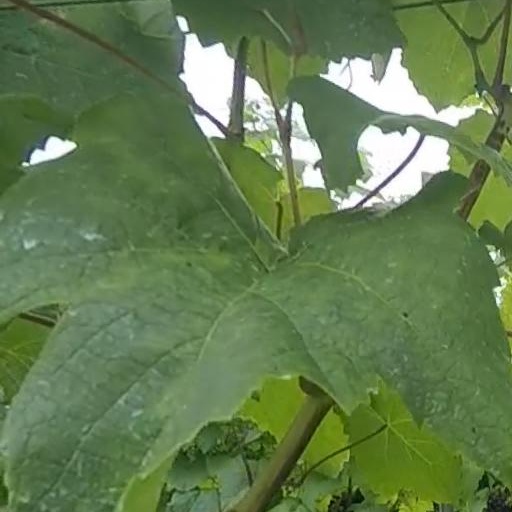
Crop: grape